Beaty Biodiversity Museum

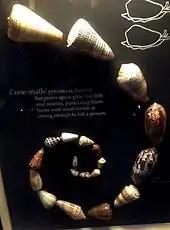
Shells in the Marine Invertebrate Collection

The Marine Invertebrate Collection was started in the 1930s with alcohol-preserved specimens collected by Dr. C. McLean Fraser and Dr. Ian McTaggart Cowan. The collection was primarily used for teaching purposes and eventually grew to several thousand specimens encompassing the major lineages of invertebrate animals. The collection was expanded in 2006, due to the donation of thousands of shells and corals by Kelly Norton. The collection was further expanded the following year with a large donation from Evelyn Hebb Killiam.